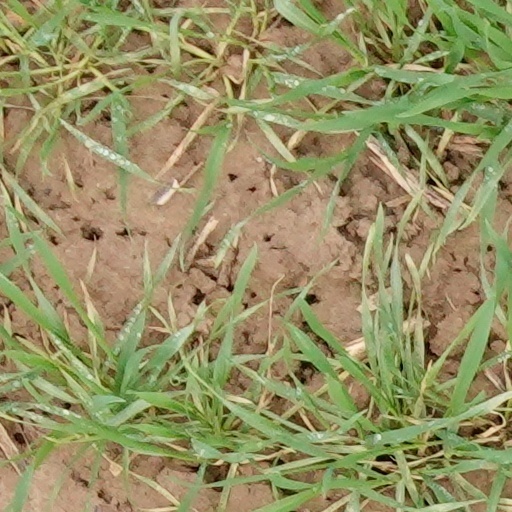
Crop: wheat